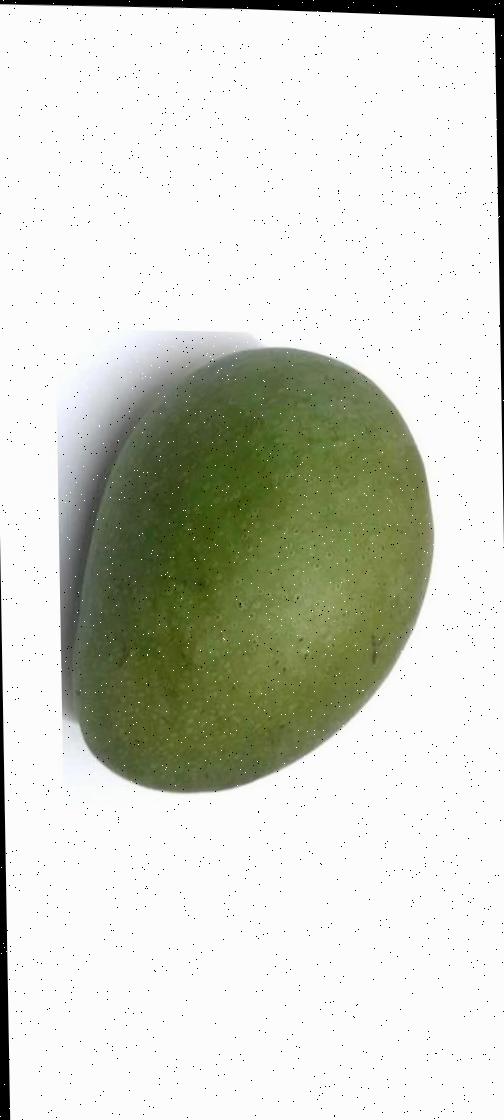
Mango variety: Ashshina Zhinuk